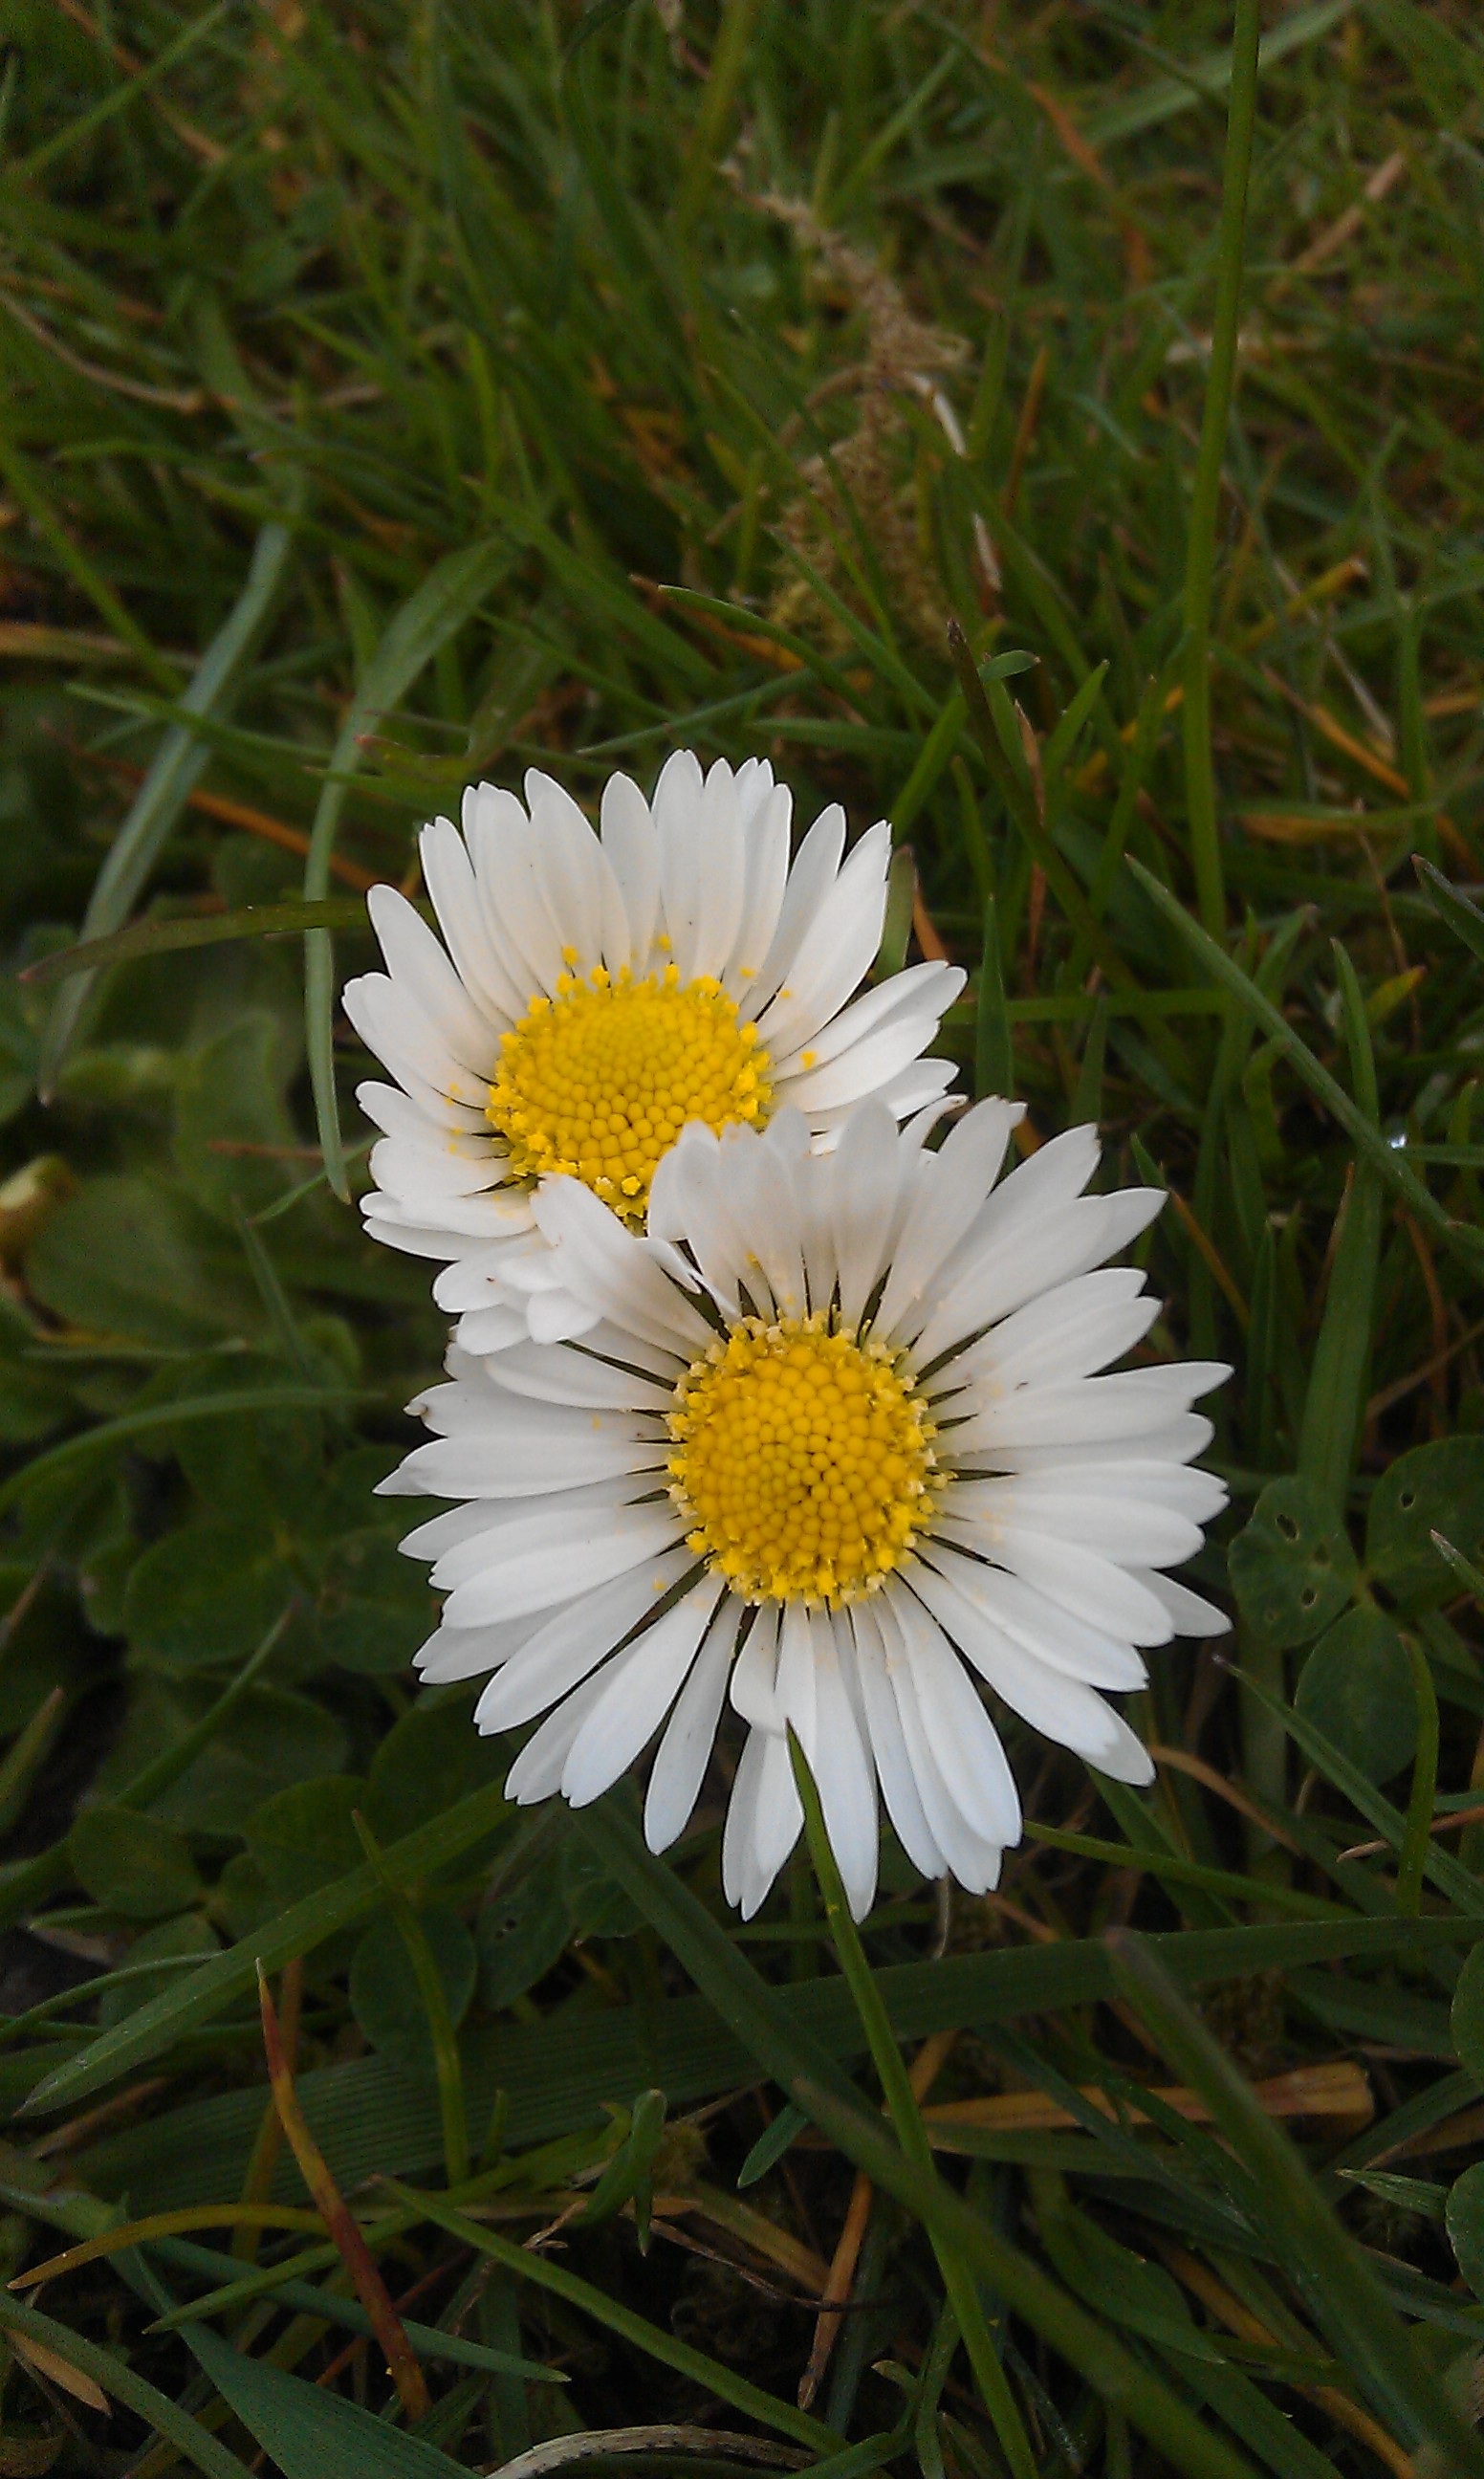
flower, daisy, plant, nature, oxeye daisy, flora, botany, marguerite daisy, grass, land plant, flowering plant, chamaemelum nobile, daisy family, petal, wildflower, meadow, macro photography, field